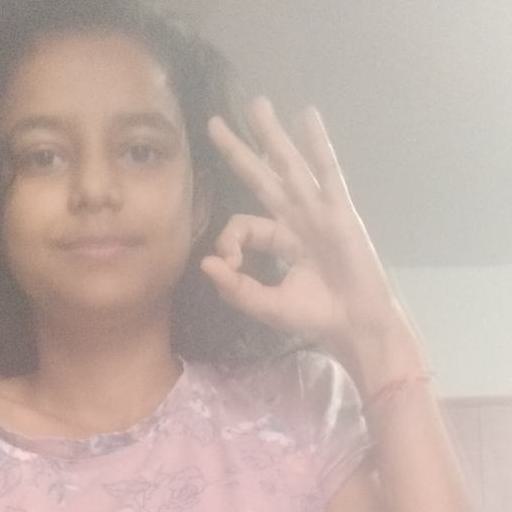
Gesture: ok